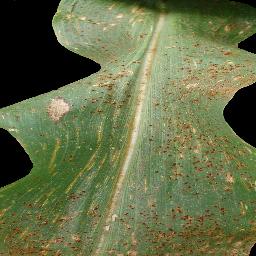
Label: Corn___Common_rust